Question: Please indicate a possible affordance area of the fork that can be used for holding
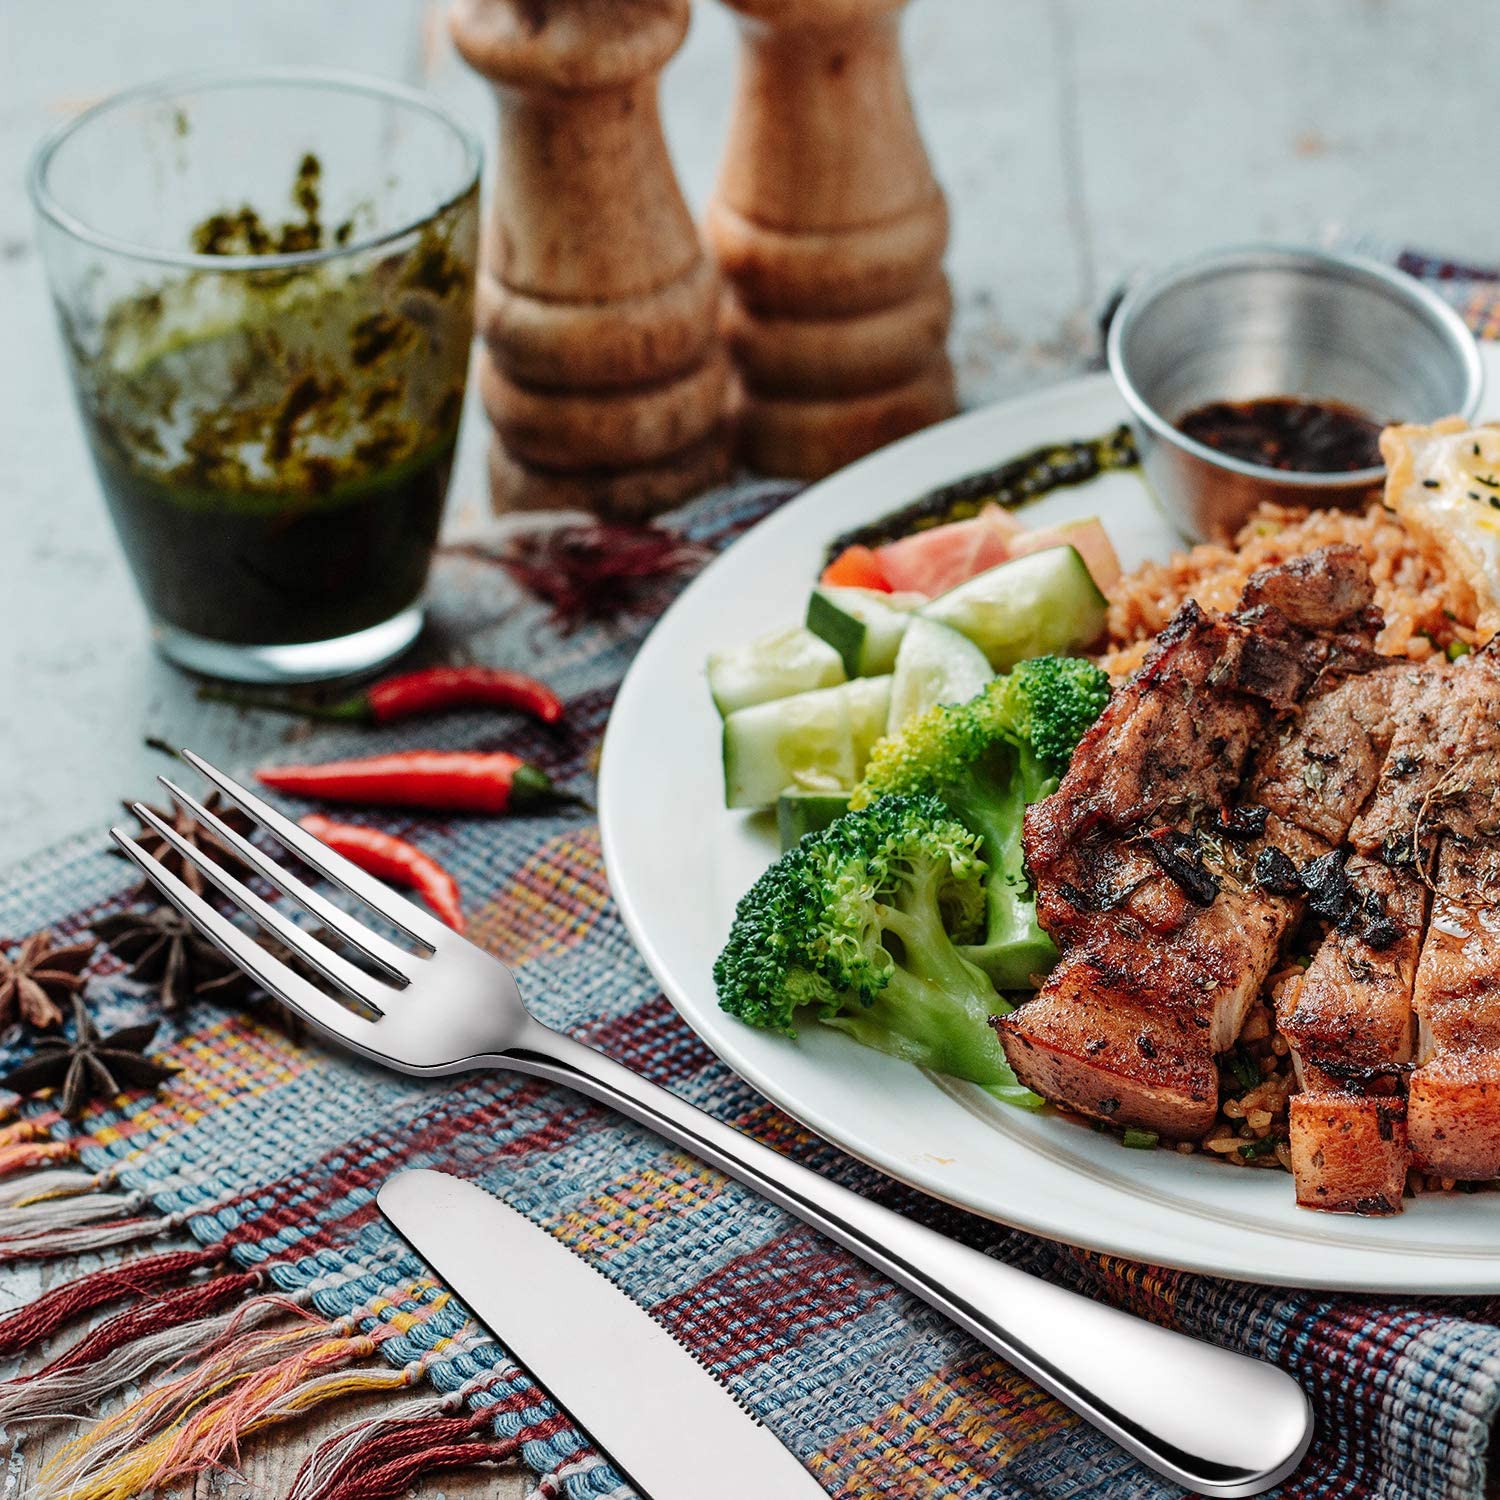
Answer: [557.566, 1046.053, 1324.013, 1496.711]